Philippine Independent Church

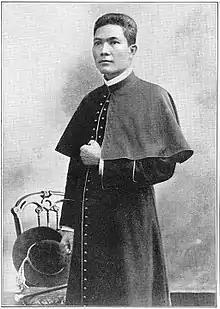
Gregorio Aglipay in his middle age as supreme bishop

Gregorio Aglipay was an activist and Roman Catholic priest from Ilocos Norte, who would later be excommunicated by then Archbishop of Manila, Bernardino Nozaleda, for "usurpation of ecclesiastical jurisdiction" by joining Emilio Aguinaldo's libertarian movement and suspicion in possibly fomenting schism with the Pope (then Pope Leo XIII) in 1899 at the height of the Philippine–American War.